Blakeney Chapel

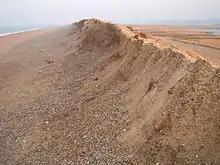

Realignment of the River Glaven means the ruins are now to the north of the river embankment, and essentially unprotected from coastal erosion, since the advancing shingle will no longer be swept away by the stream. The chapel will be buried by a ridge of shingle as the spit continues to move south, and then lost to the sea, perhaps within 20–30 years (by 2035).